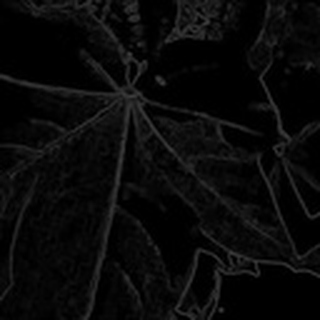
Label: healthy_cotton